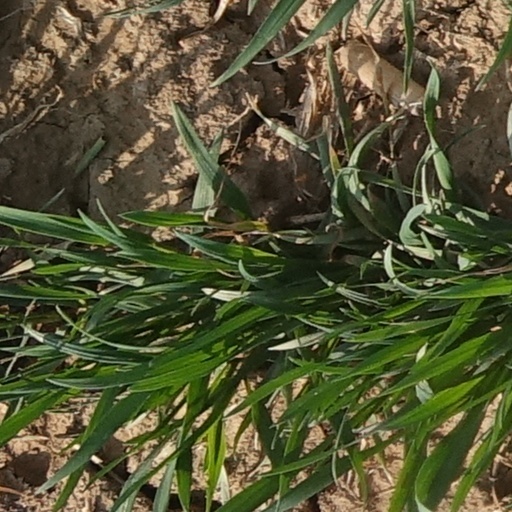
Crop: wheat